Shahrokh Razmjou

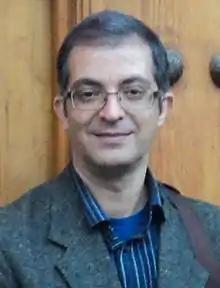
Shahrokh Razmjou, ICOMOS, Tehran, 2013

Shahrokh Razmjou (Persian: شاهرخ رزمجو) is an Iranian archaeologist and historian, specializing in Achaemenid Archaeology and History. He received his PhD in Achaemenid Archaeology at the University of London. He established the Inscriptions Hall (1998–1999) and the Centre for Achaemenid Studies (2001) at the National Museum of Iran. He was curator of Ancient Iran in the Department of the Middle East, British Museum (2009–2012) and during this time, he produced a new updated translation of the text on the Cyrus Cylinder from Babylonian to Persian. He also excavated the ancient man-made caves of Niyasar, Kashan. He is currently teaching at the Department of Archaeology, University of Tehran.